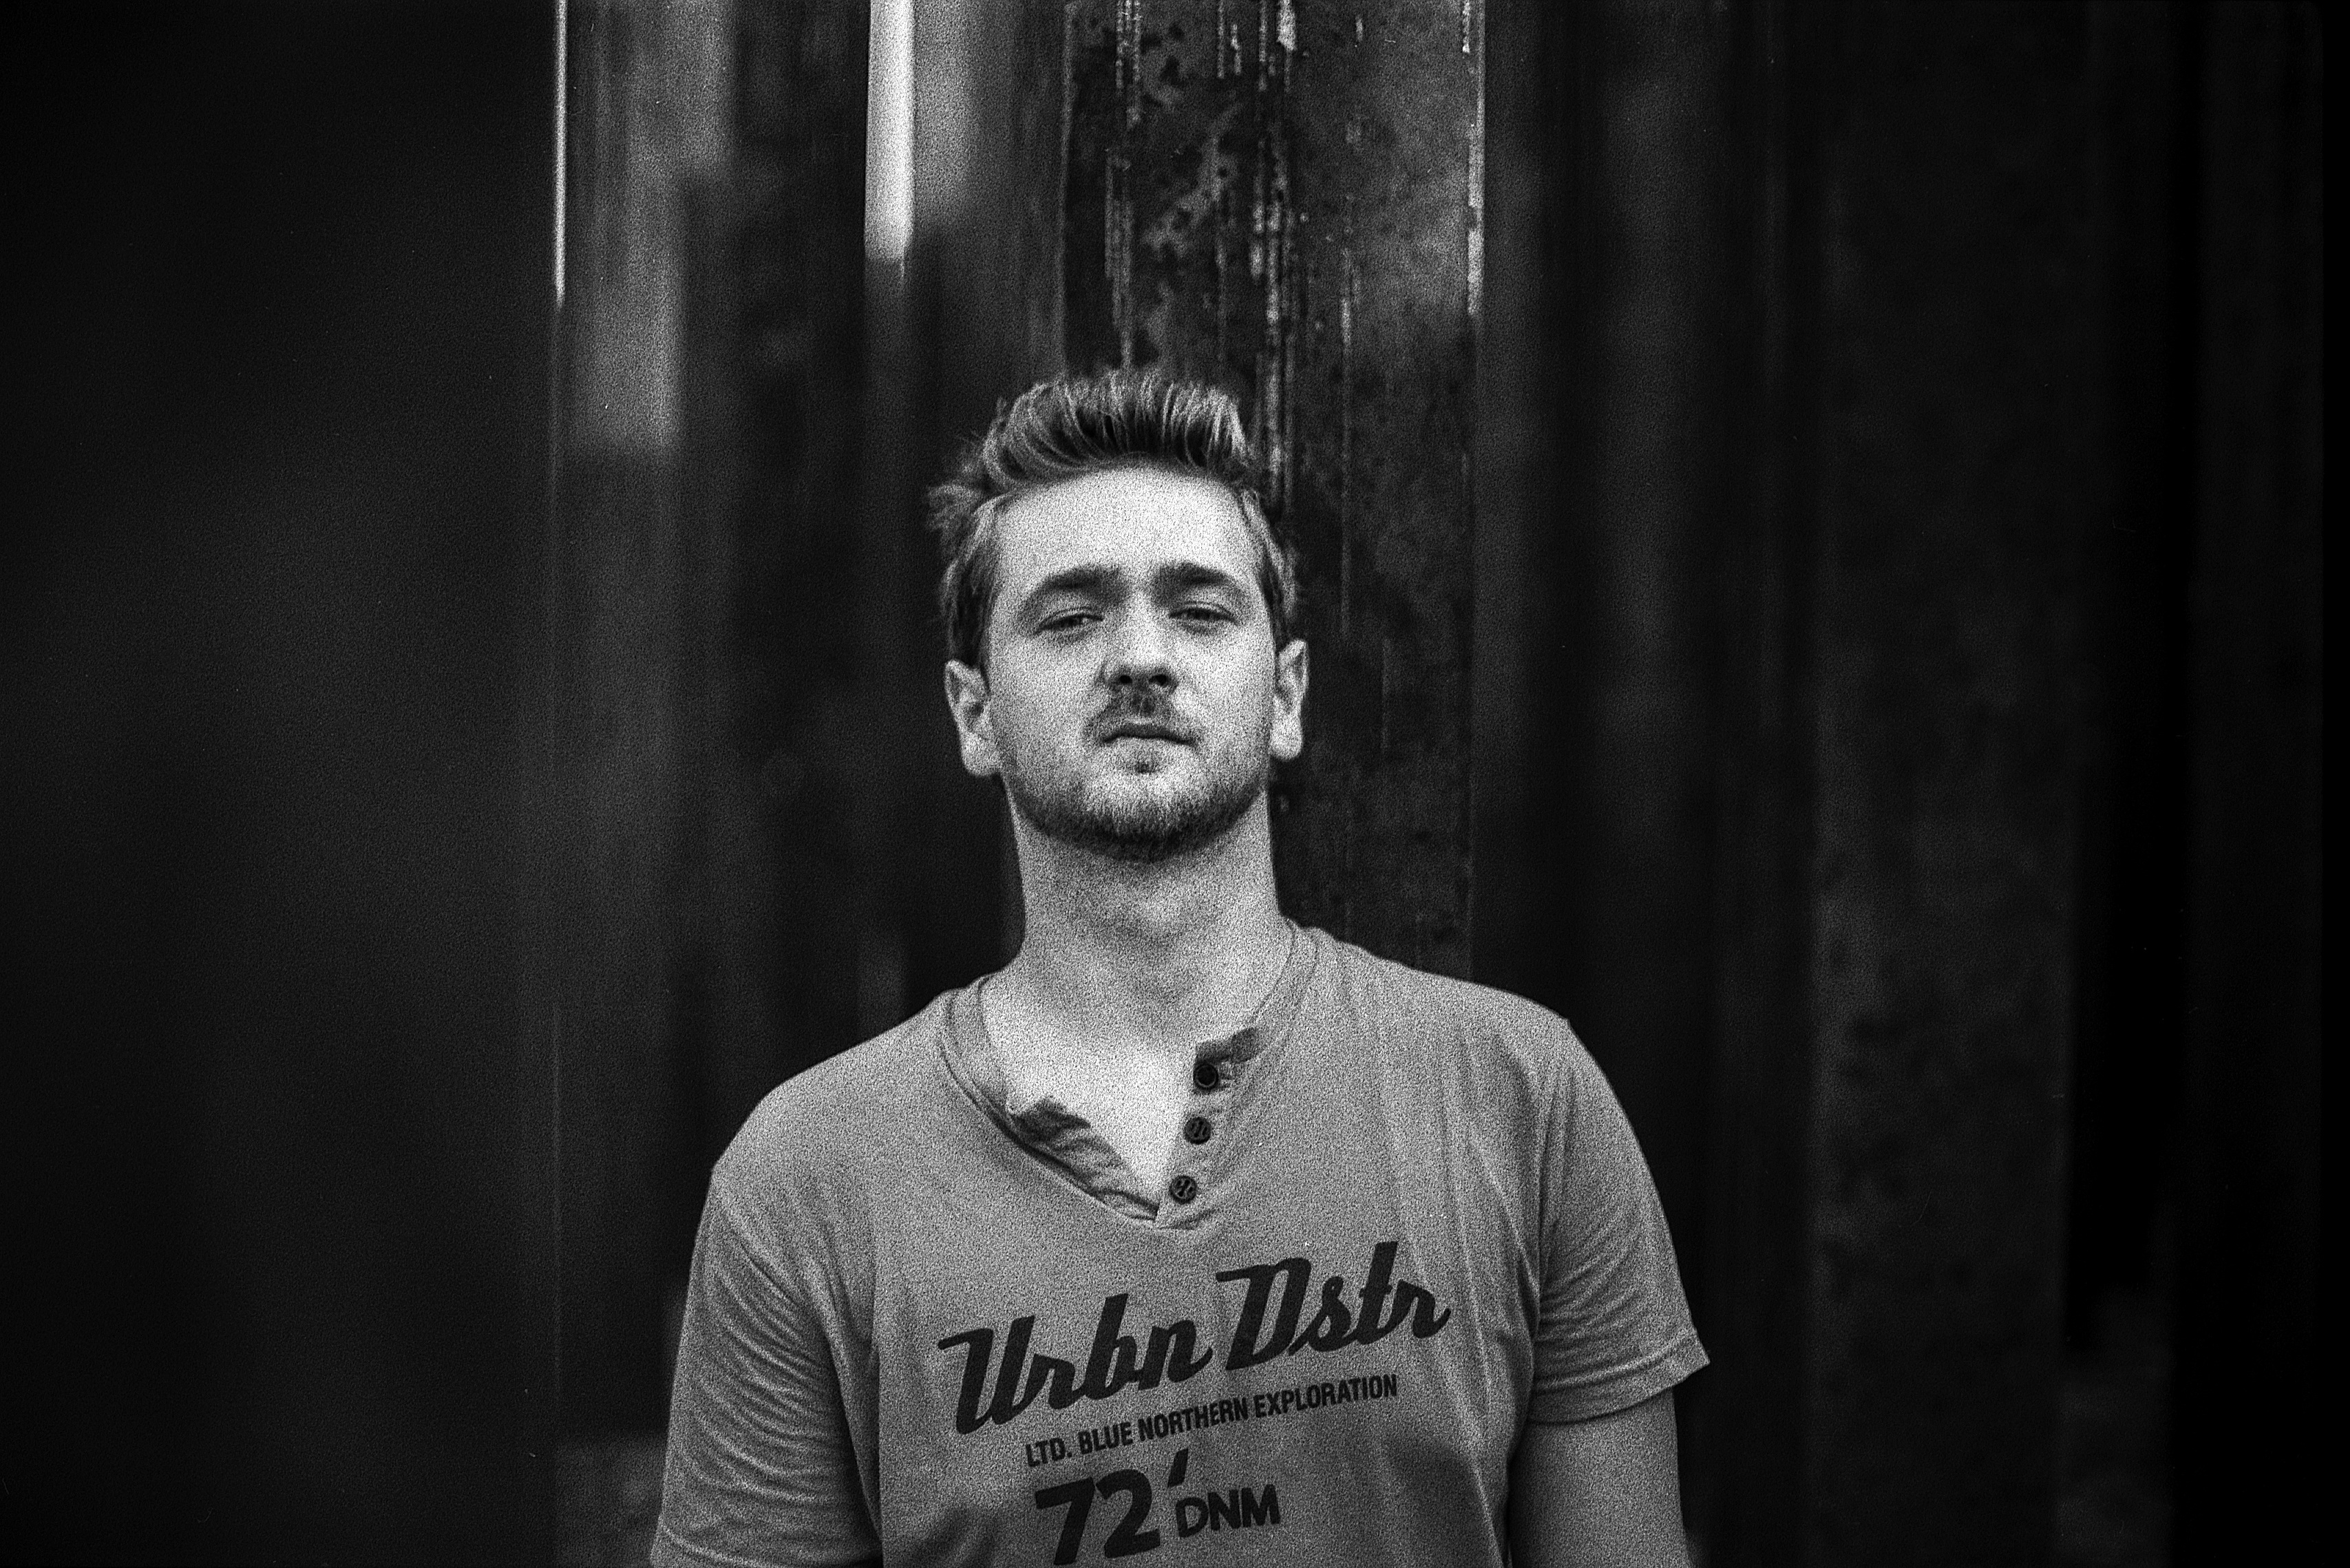
man, person, black and white, people, hair, white, photography, male, guy, portrait, model, young, youth, darkness, fashion, black, monochrome, lifestyle, caucasian, face, photograph, expression, style, handsome, adult, monochrome photography, portrait photography, film noir